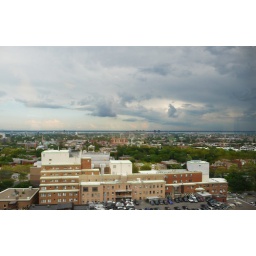
seen from my office window in Alexis-Nihon